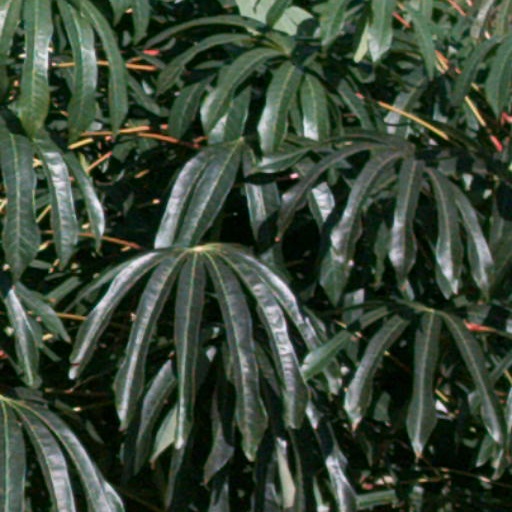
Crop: cassava